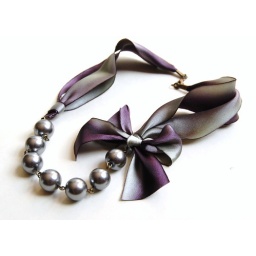
Beautifful hand dyed silk ribbon in shades of olive and eggplant, with silver glass pearls